Switch

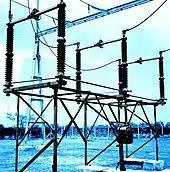
A high-voltage disconnect switch used in an electrical substation. Such switches are used mostly to isolate circuits, and usually cannot break load current. High-voltage switches are available for the highest transmission voltages, up to 1 million volts. This switch is gang-operated so that all three phases are interrupted at the same time.

Switches can be designed to respond to any type of mechanical stimulus: for example, vibration (the trembler switch), tilt, air pressure, fluid level (a float switch), the turning of a key (key switch), linear or rotary movement (a limit switch or microswitch), or presence of a magnetic field (the reed switch). Many switches are operated automatically by changes in some environmental condition or by motion of machinery. A limit switch is used, for example, in machine tools to interlock operation with the proper position of tools. In heating or cooling systems a sail switch ensures that air flow is adequate in a duct. Pressure switches respond to fluid pressure.